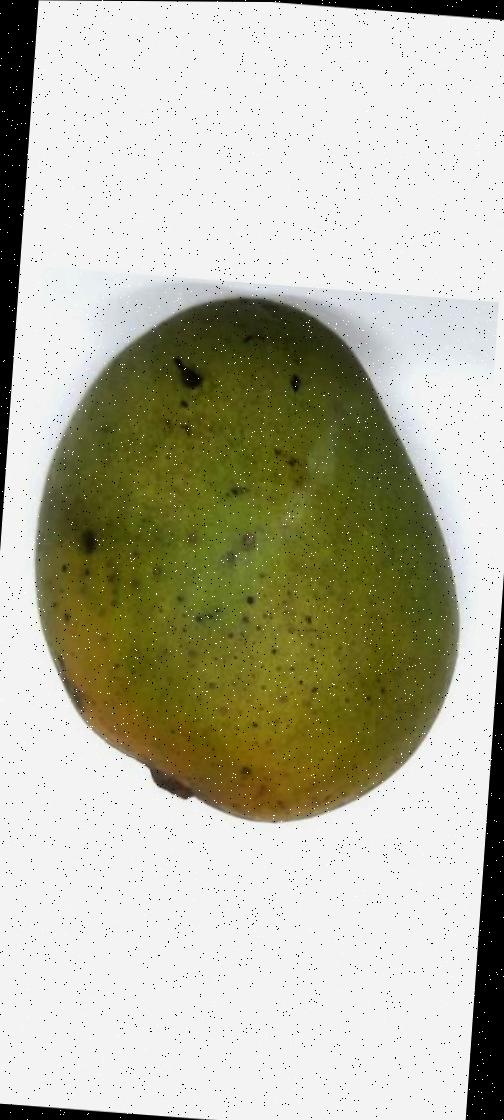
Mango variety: Himsagor